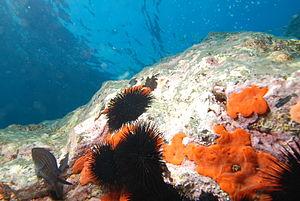
L’oursin noir est un oursin de la famille des Arbaciidae, que l'on trouve en Méditerranée, où il a tendance à supplanter son rival l'oursin violet, surpêché pour des raisons commerciales. Il est parfois surnommé à tort « oursin mâle ».